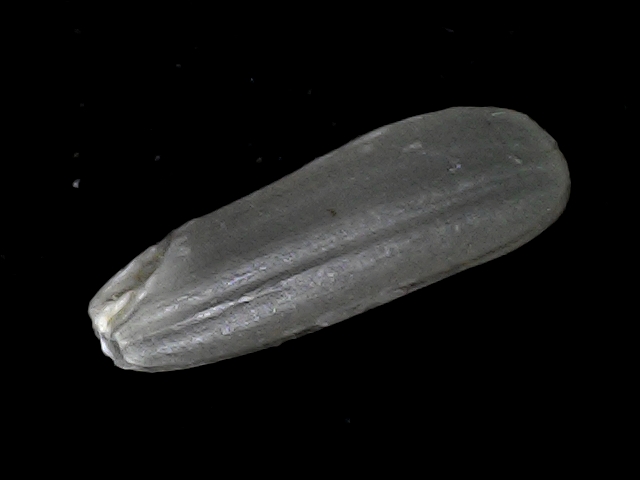
Rice variety: BD49